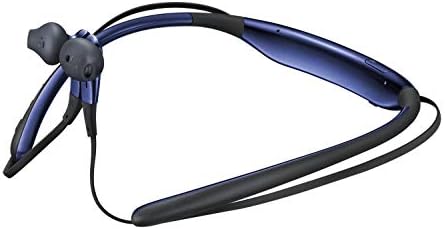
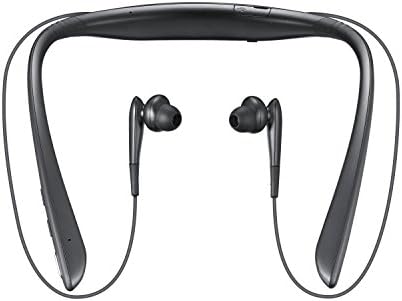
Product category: headphones
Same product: no